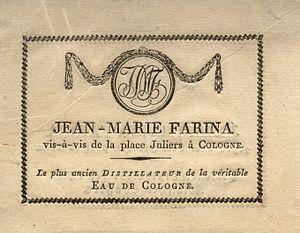
Jean-Marie Farina est un parfumeur italien, né le 8 décembre 1685 à Santa Maria Maggiore, Duché de Milan et mort le 25 novembre 1766 à Cologne, Électorat de Cologne. Il fut le créateur en 1709 à Cologne de Jean Marie Farina vis a vis la place Juliers, la plus ancienne maison de parfum de l'époque moderne actuellement encore en activité. L’eau de Cologne de Farina fit rapidement le tour du monde, et au XVIIIᵉ siècle elle était un accessoire indispensable à la cour.